Surface plasmon resonance microscopy

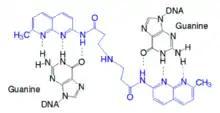
Figure 15. Structure of the G–G mismatch stabilizing the naphthyridine dimer (blue) is shown hydrogen bonding to two guanine bases (black).

DNA array is fabricated to test the G–G mismatch stabilizing properties of the naphthyridine dimer. Each of the four immobilized sequences in the array differed by one base. The position of this base is indicated by an X in sequence 1 as shown in Figure 16. The SPR difference image is only detected for the sequence having cytosine (C) base at the X position in sequence 1, the complementary sequence to sequence 2. However, the SPR difference image corresponding to the addition of sequence 2 in the presence of the naphthyridine dimer shows that, in addition to its complement, sequence 2 also hybridizes to the sequence that forms a G–G mismatch. These results demonstrate that SPR imaging is a promising tool for monitoring single base mismatches and screen out the hybridized molecules.